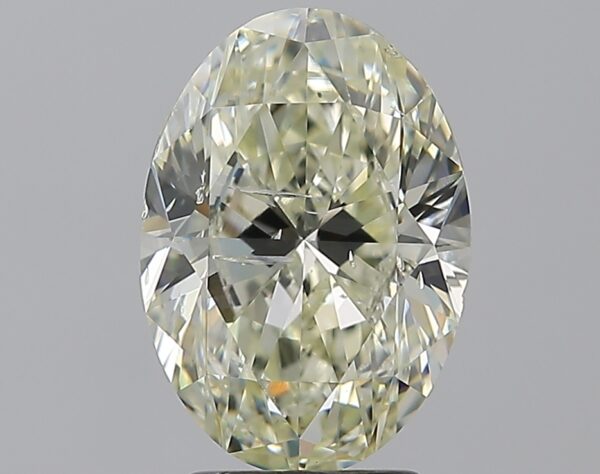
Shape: oval
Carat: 3
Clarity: SI2
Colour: L
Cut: VG
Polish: EX
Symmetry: VG
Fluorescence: M
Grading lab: HRD
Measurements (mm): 11.07 x 7.83 x 4.99